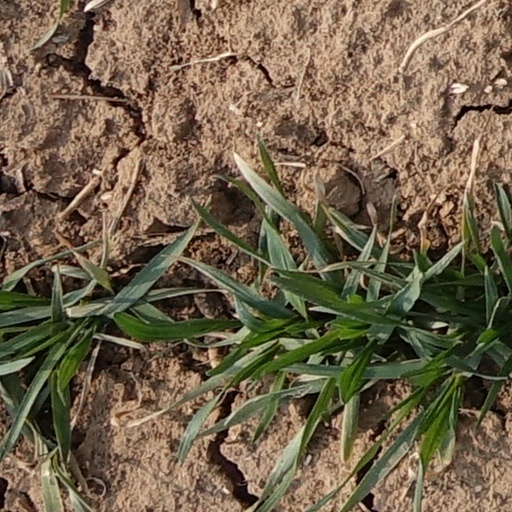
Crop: wheat